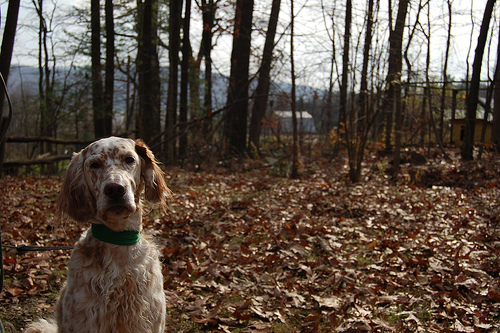
Animal: dog
Breed: english_setter